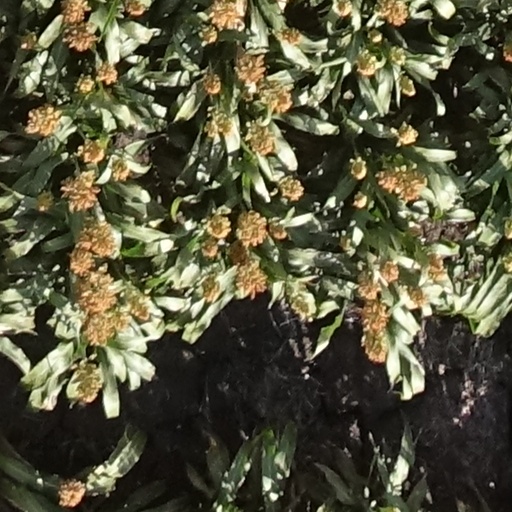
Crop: sorghum